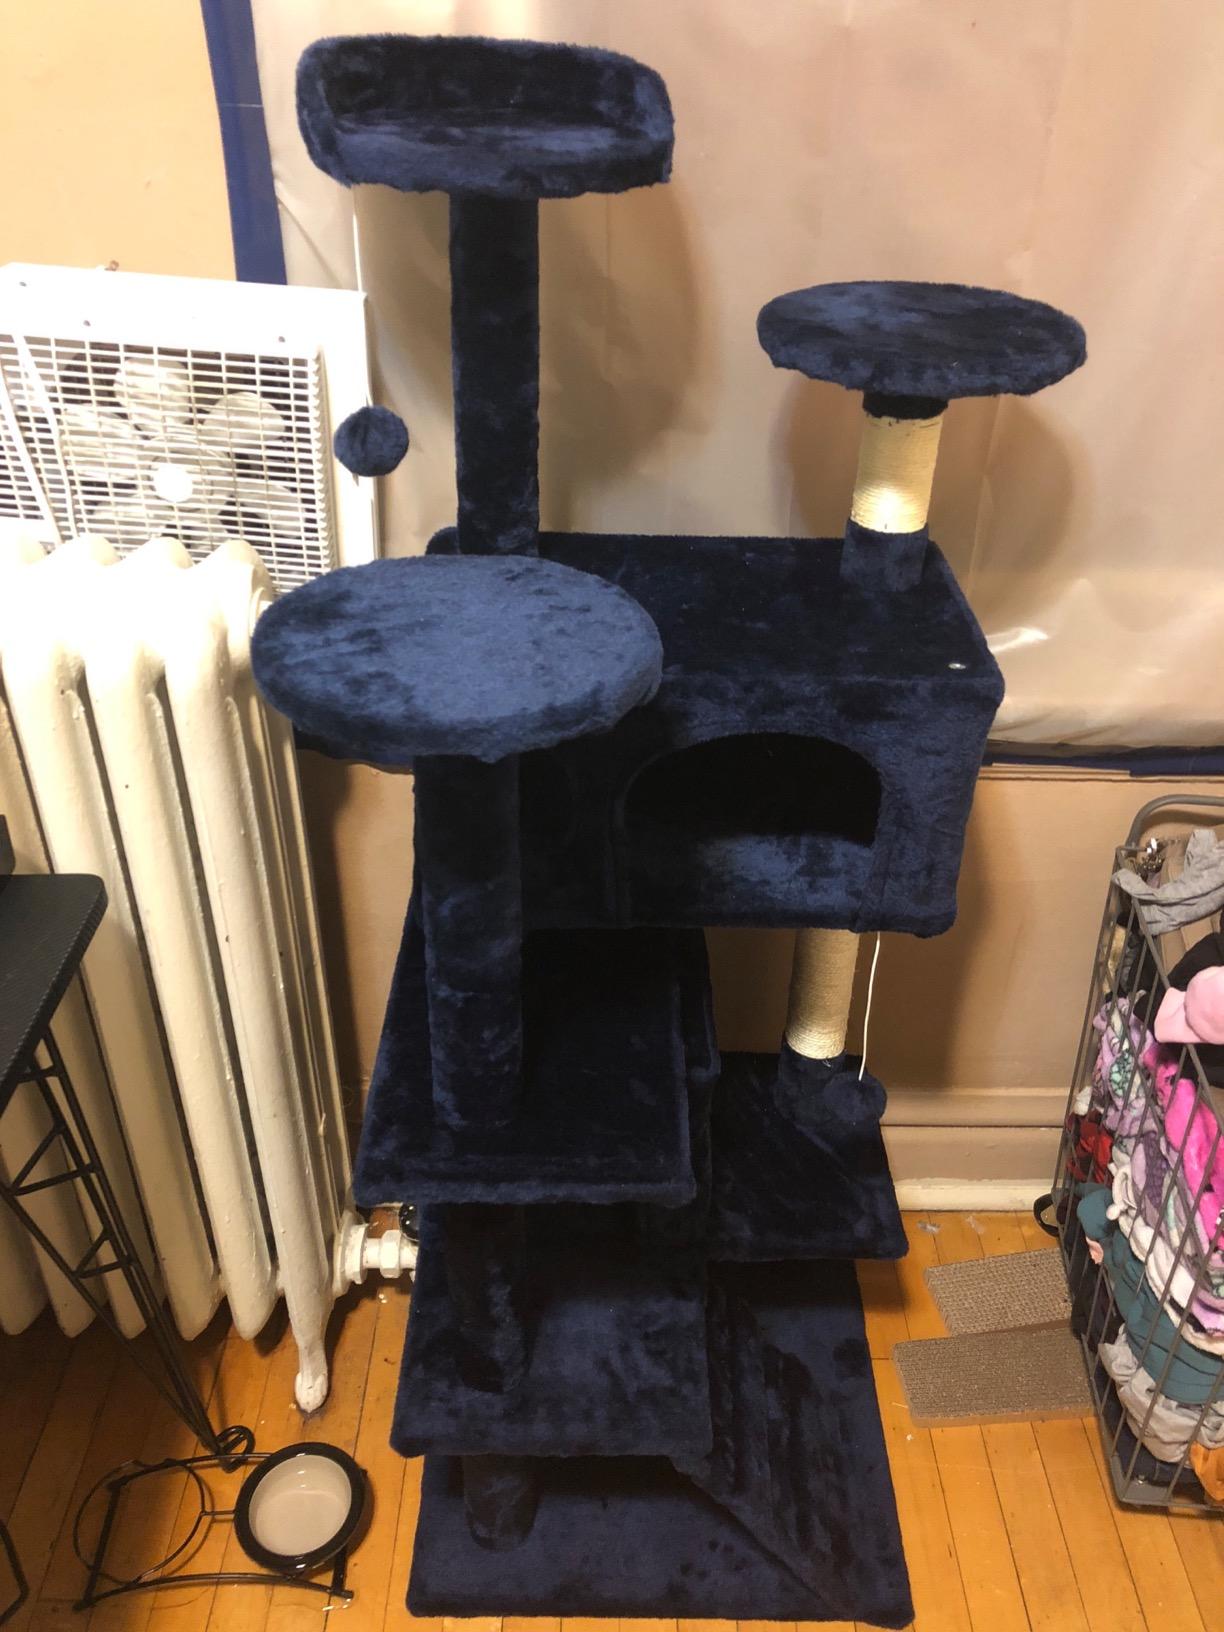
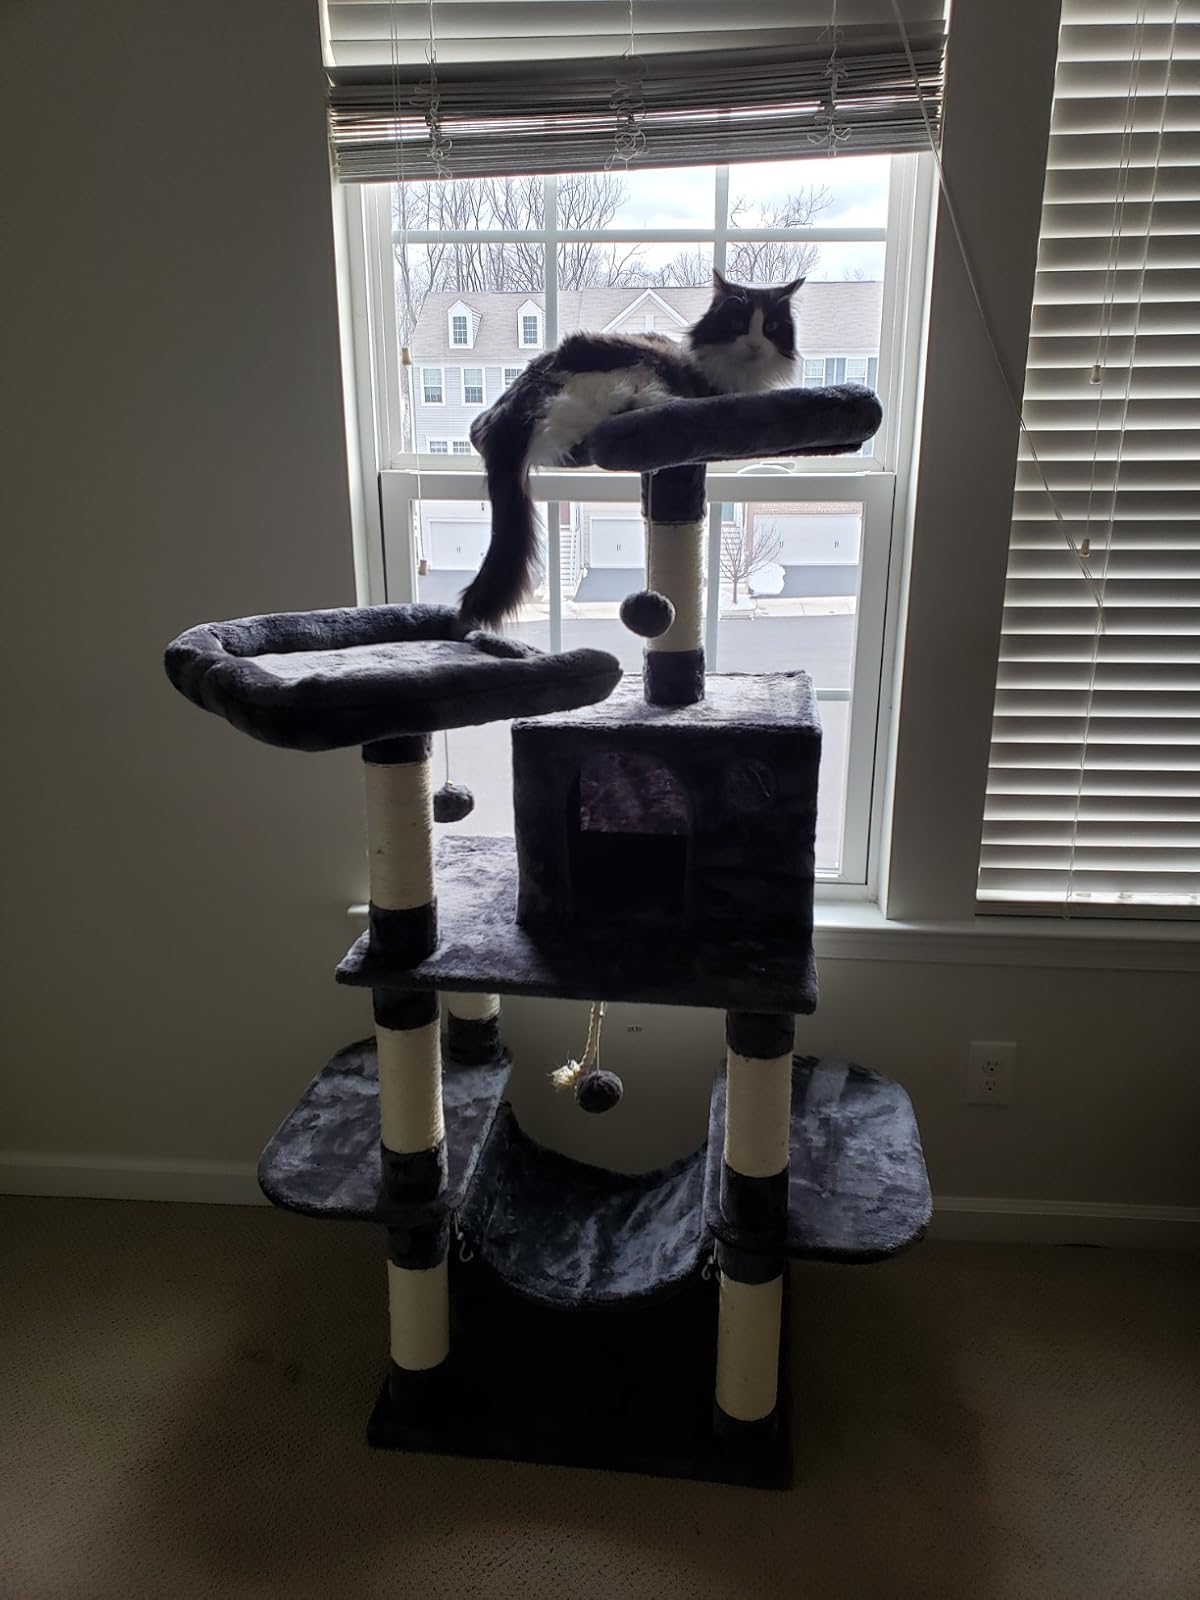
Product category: items_cat tree
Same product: no